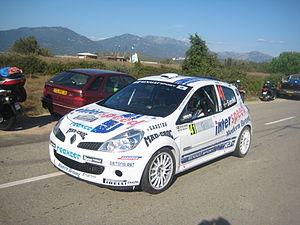
Patrik Sandell, né le 21 avril 1982 à Östersund, est un pilote de rallyes suédois. Il a remporté le J-WRC en 2006